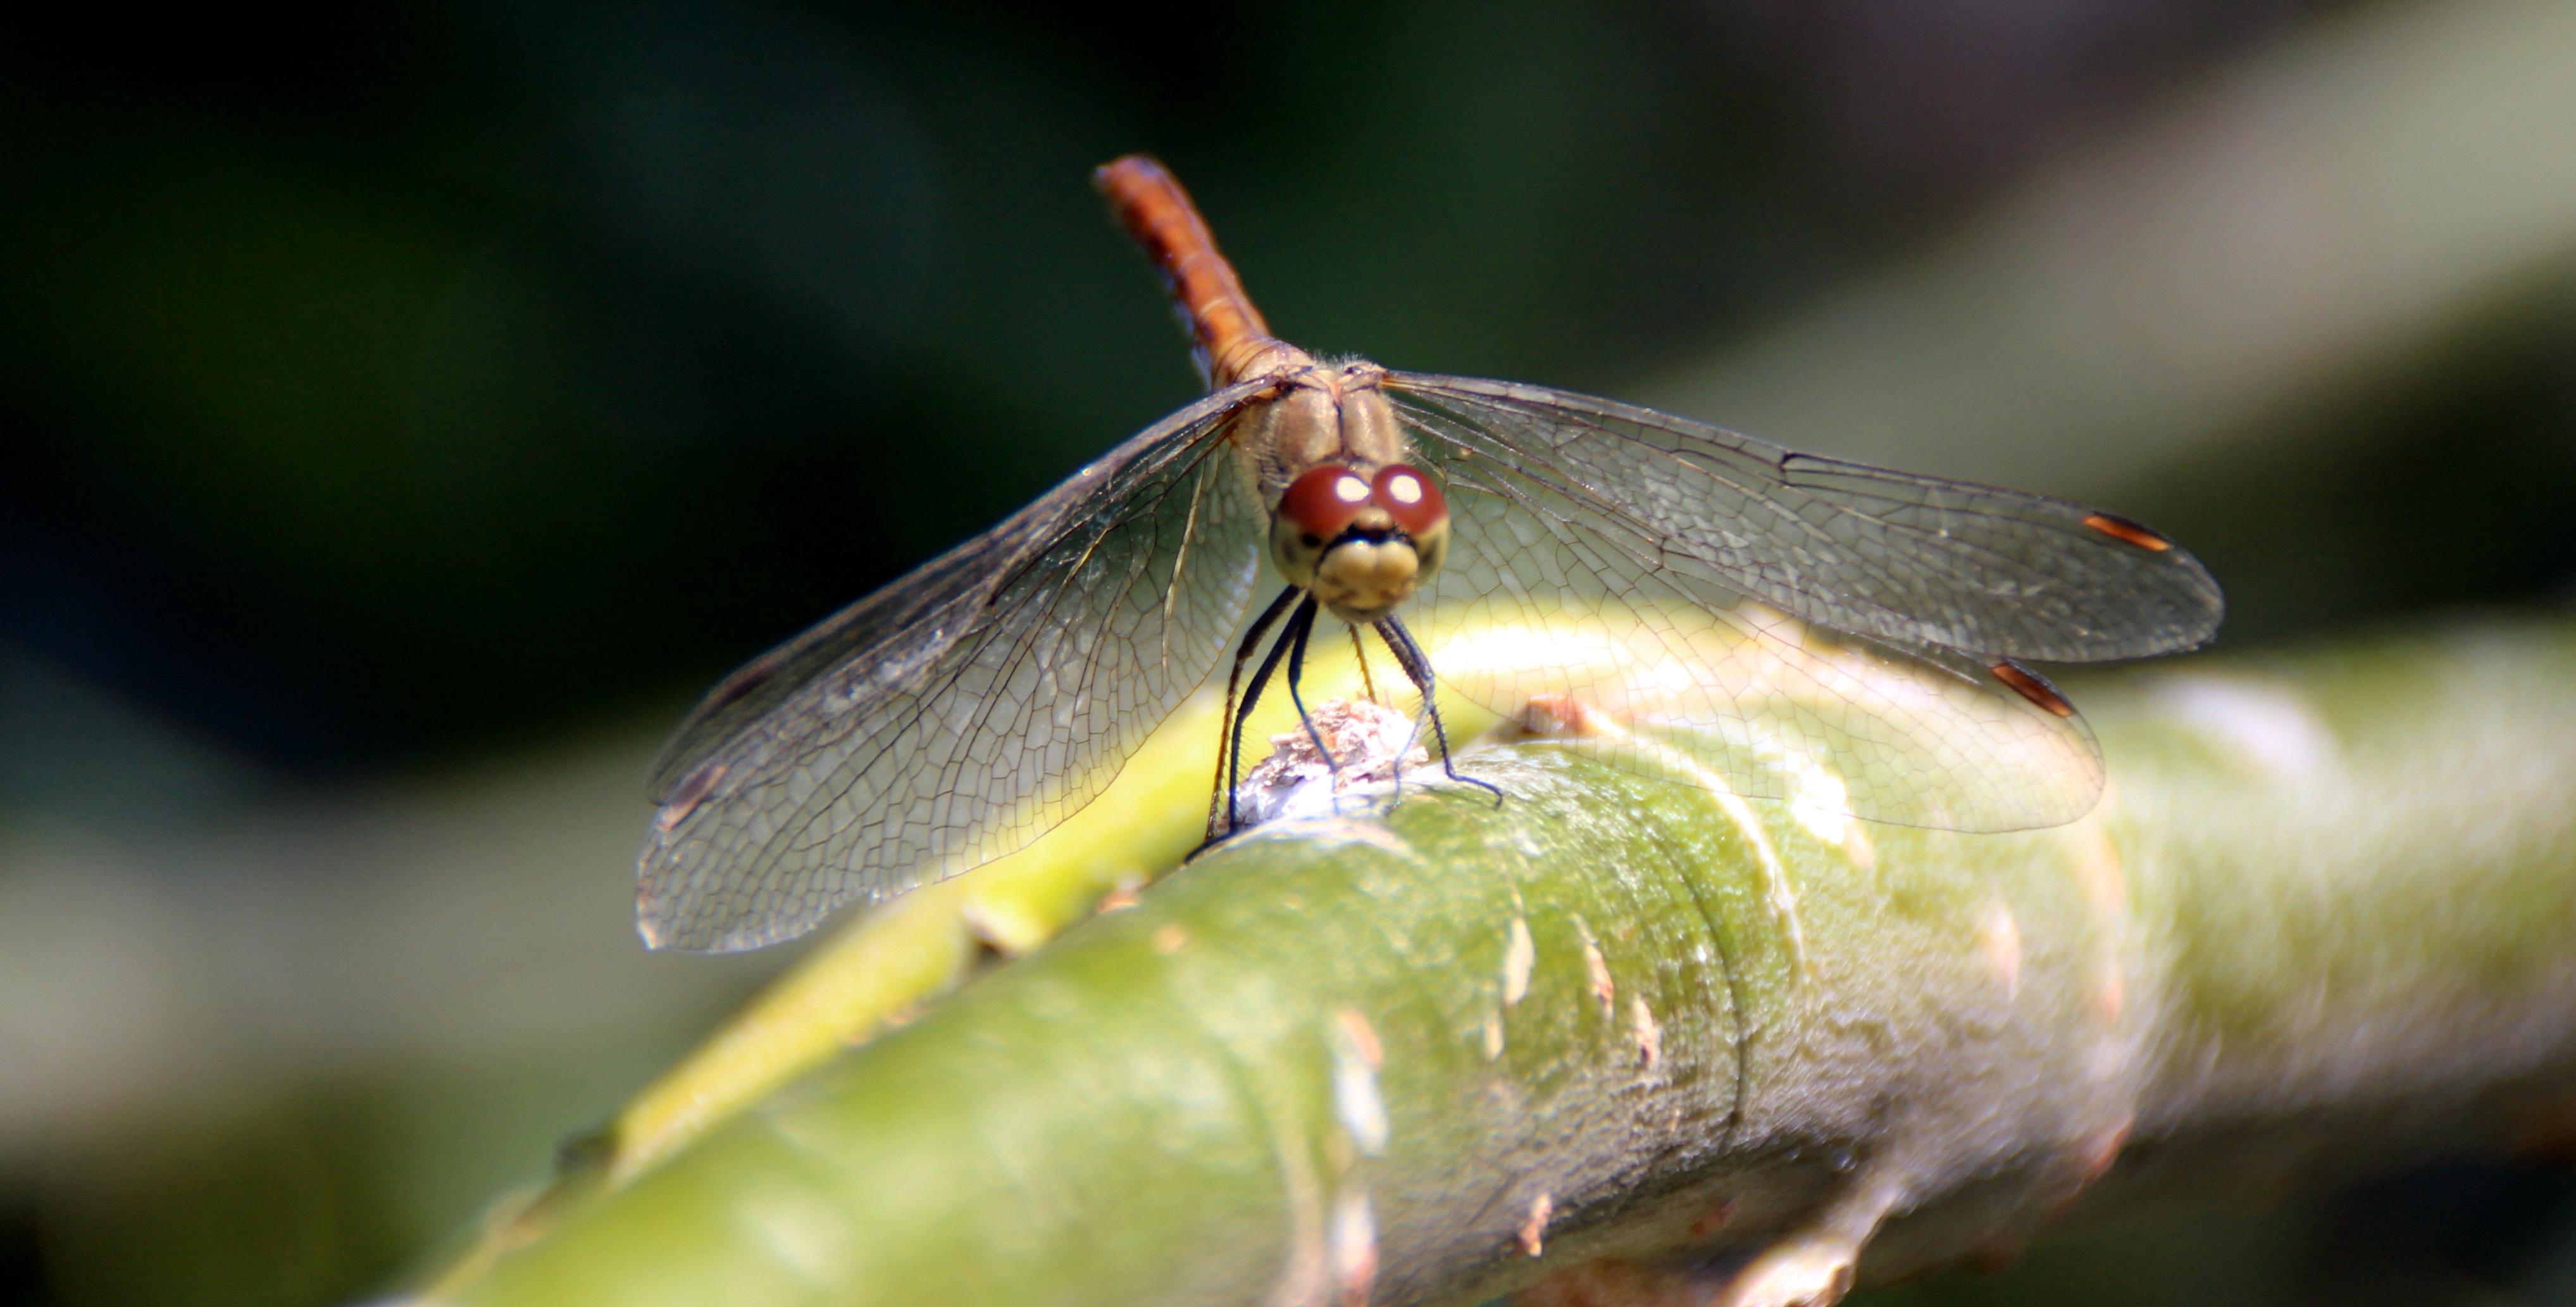
nature, wing, photography, fly, green, insect, fauna, invertebrate, close up, wings, dragonfly, insecta, macro photography, arthropod, plant stem, dragonflies and damseflies, net winged insects